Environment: real
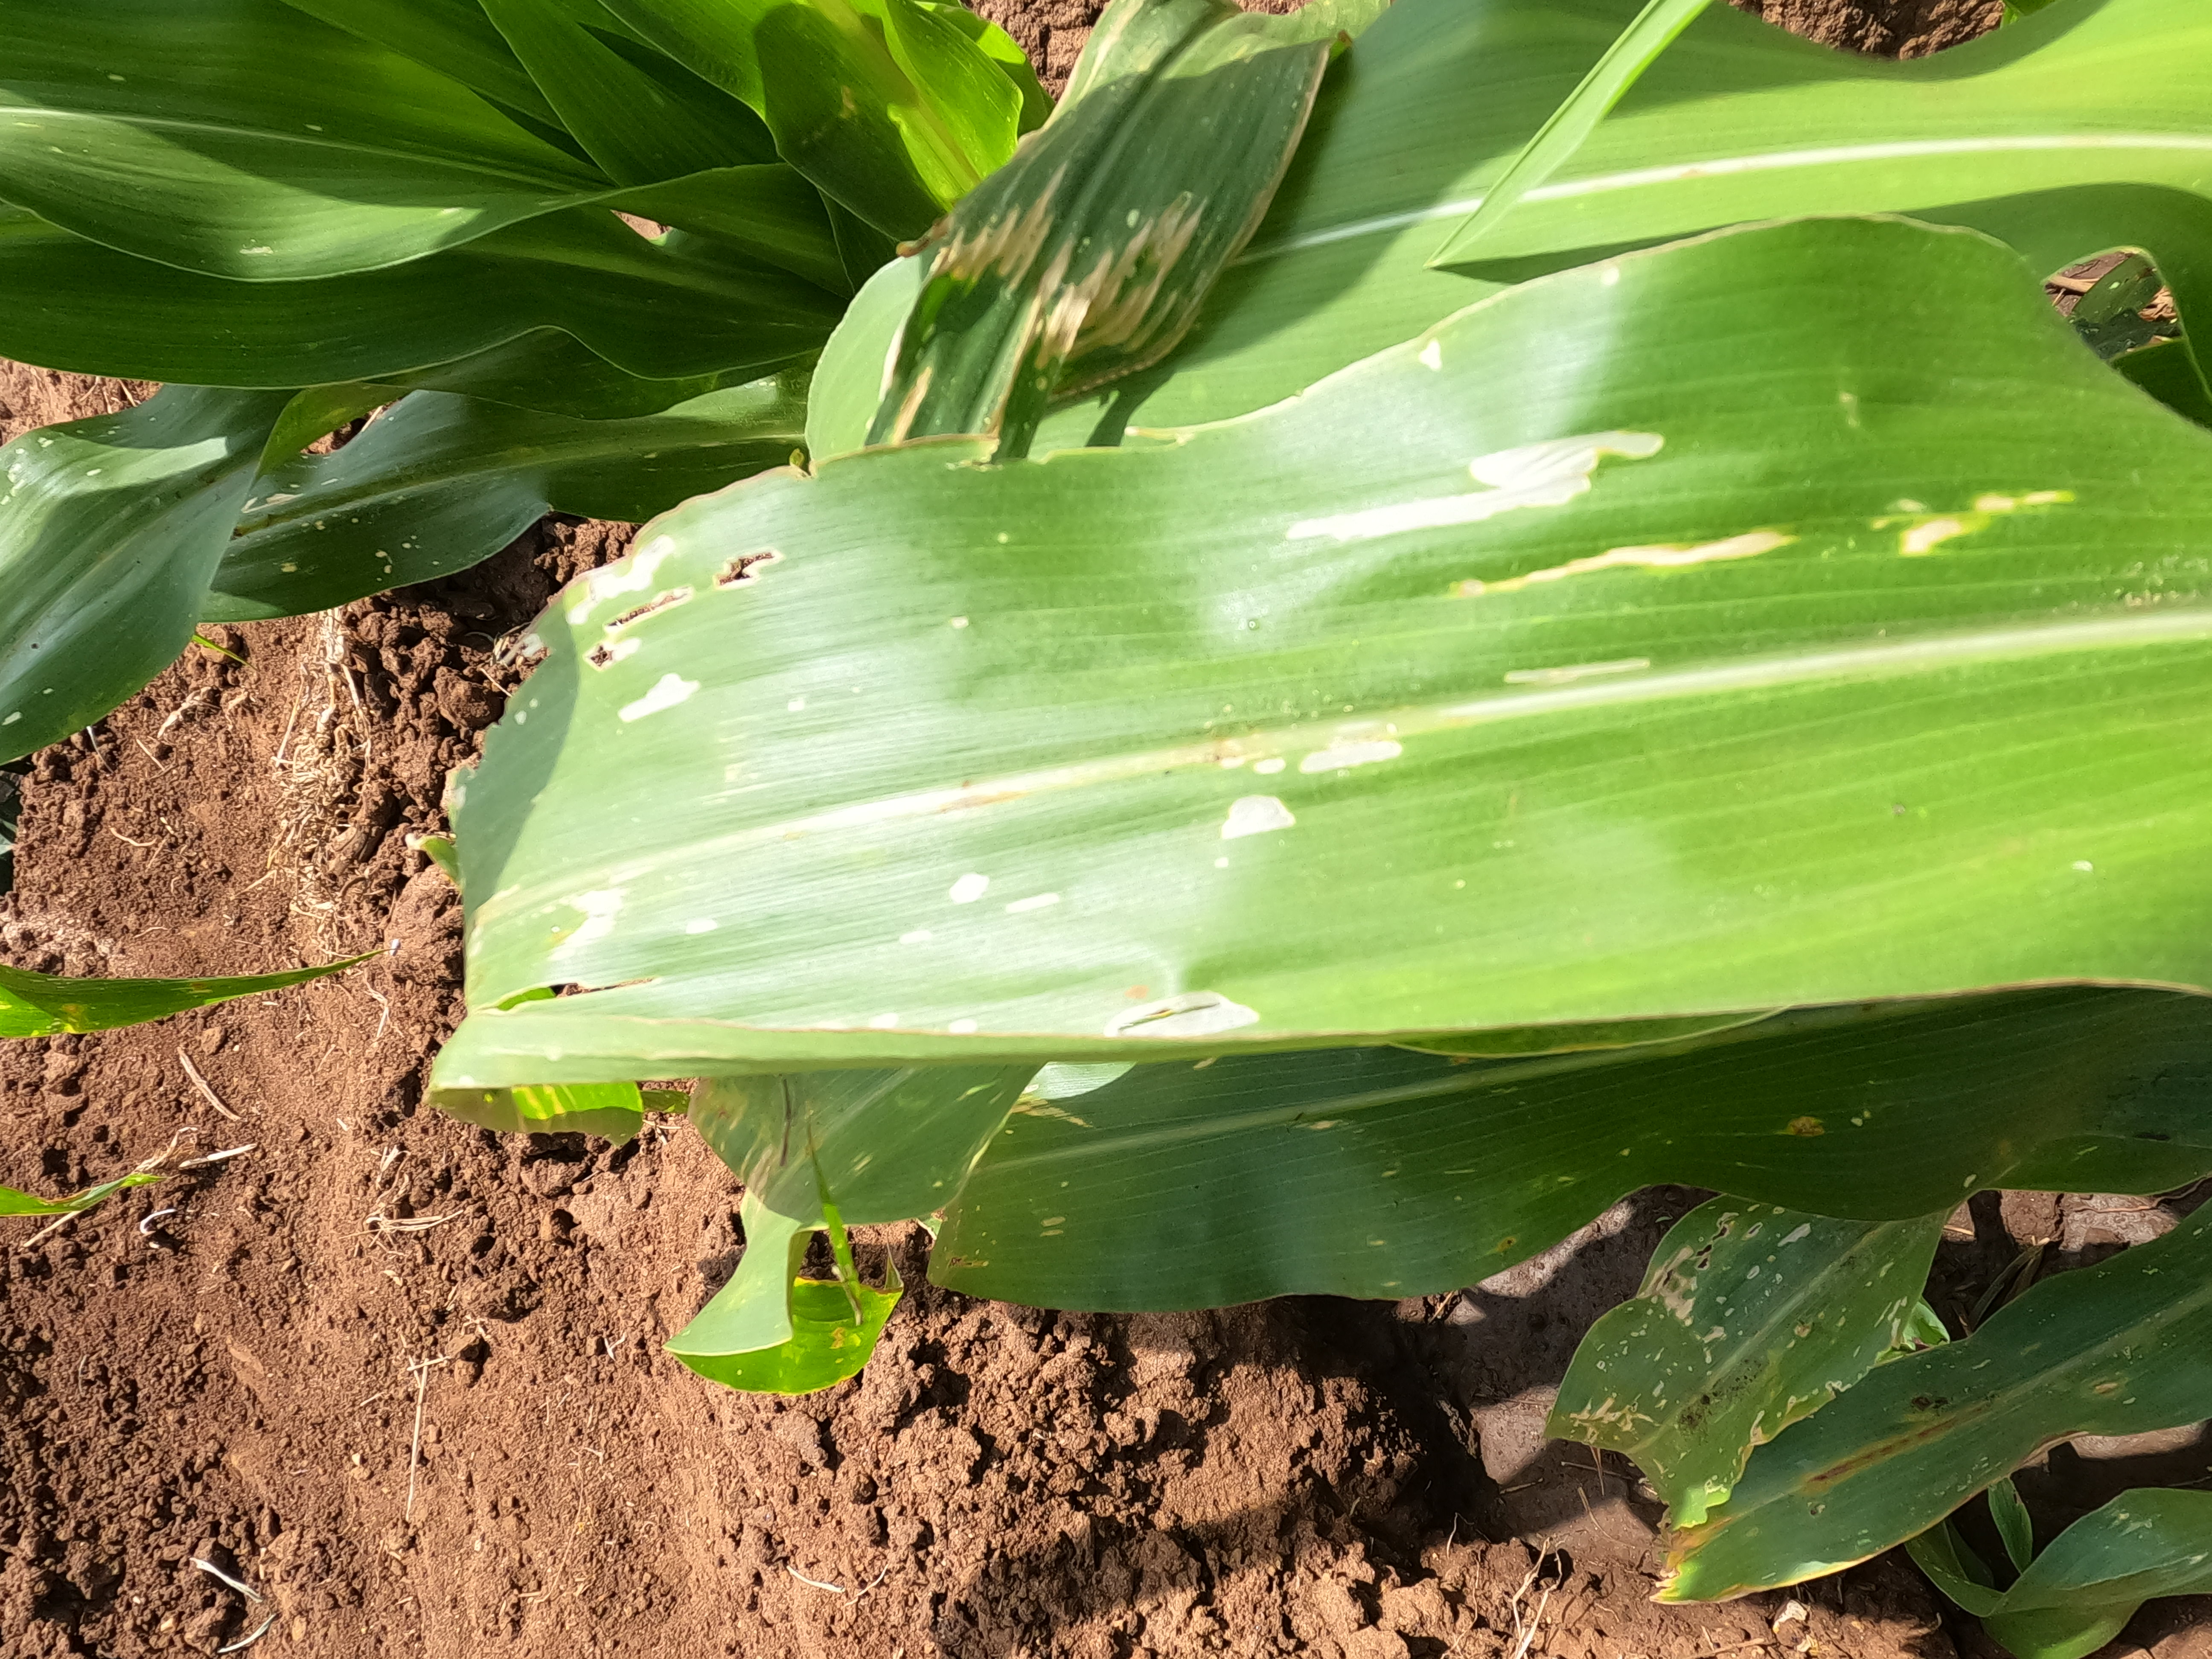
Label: fall_armyworm